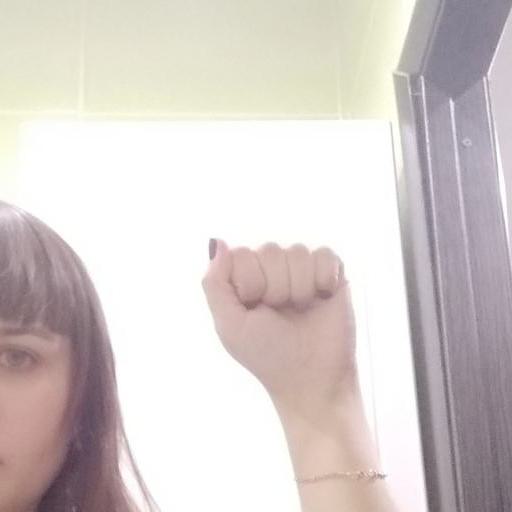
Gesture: fist